Peter Dupas

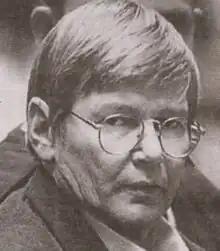

Peter Norris Dupas (born 6 July 1953) is an Australian convicted serial killer, currently serving three life sentences without parole for murder and primarily for being a serious habitual offender. He has a very significant criminal history involving serious sexual and violent offences, with his violent criminal history spanning more than three decades, and with every release from prison has been known to commit further crimes against women with increasing levels of violence. His criminal signature is to remove the breasts of his female victims.